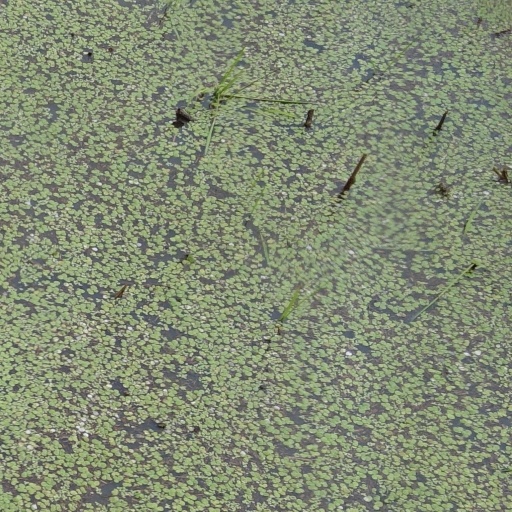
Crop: rice